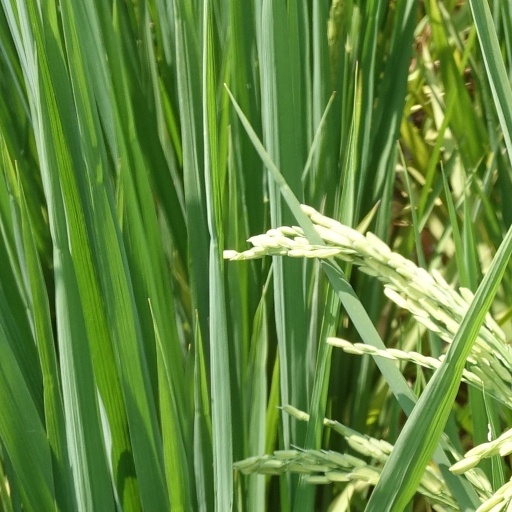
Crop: rice